Natalia Lafourcade

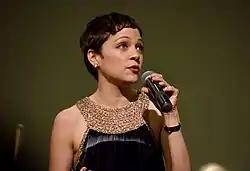
Lafourcade in 2014

Her album "Mujer Divina – Homenaje a Agustín Lara" was released 18 September 2012. For this production, Natalia was accompanied by guest musicians, with whom she reinterprets the classic songs of Lara, to be compiled on a double disc containing a DVD, recorded in the forums of her record company.